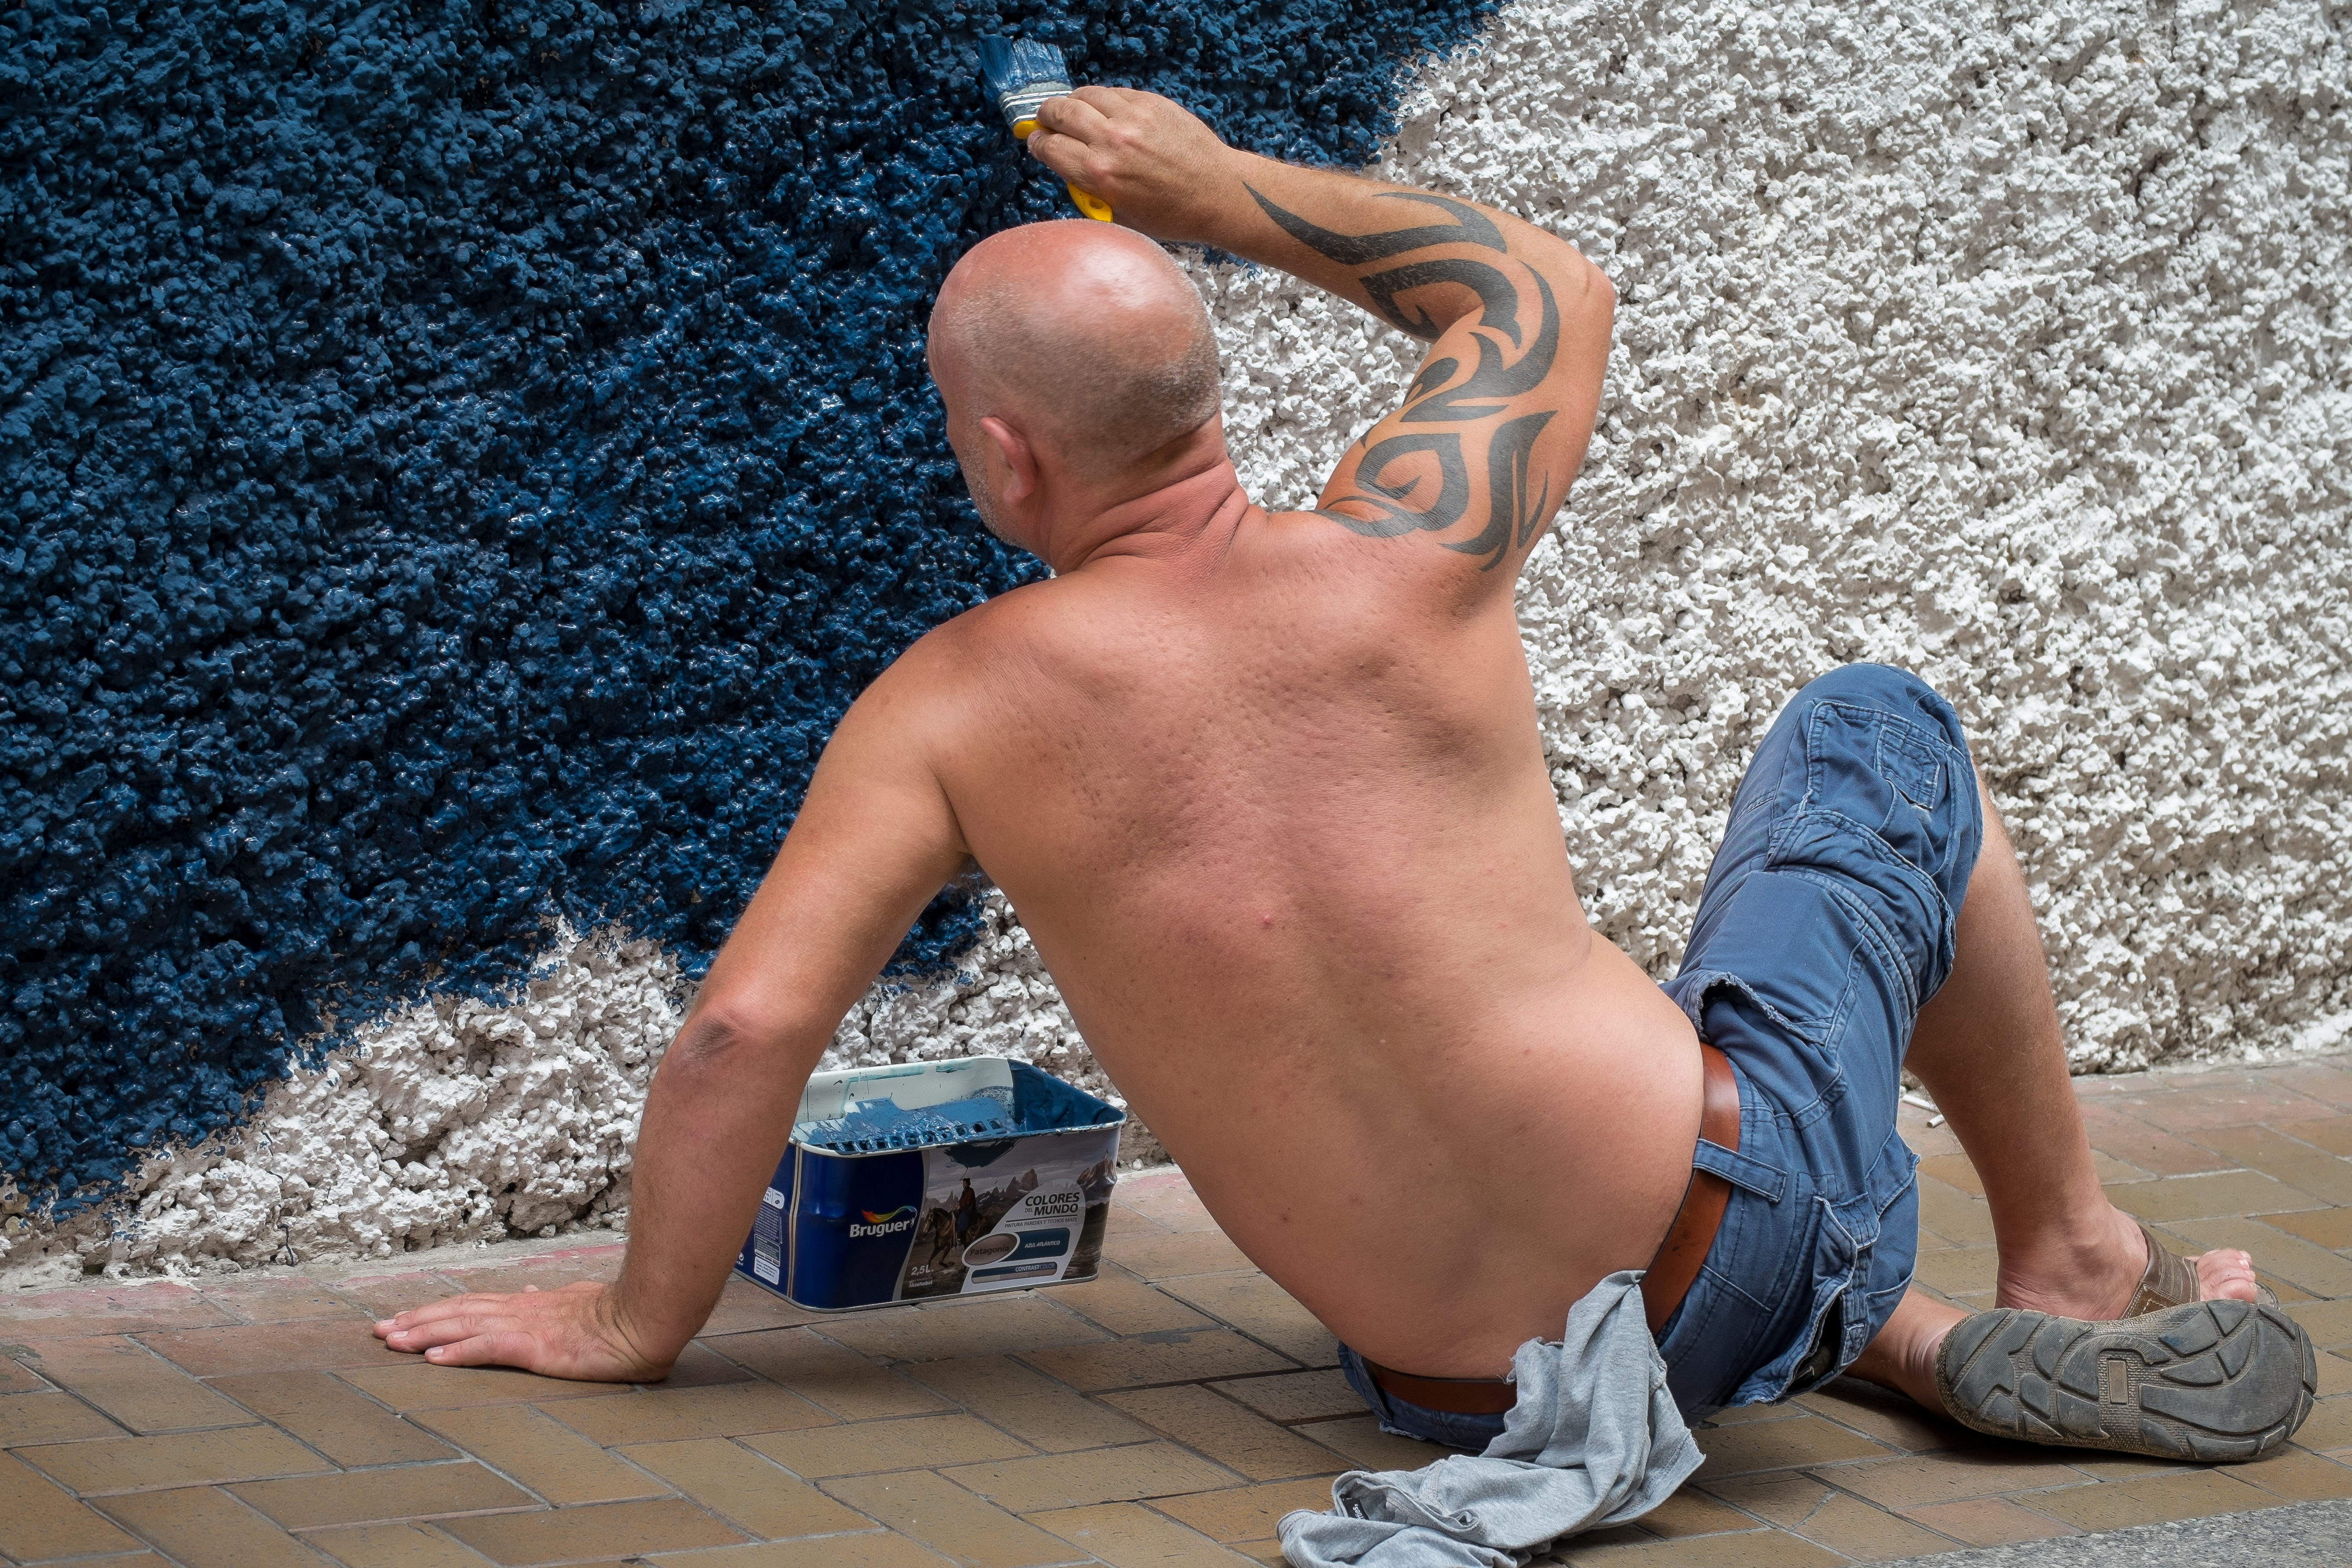
man, person, street, boy, wall, male, leg, model, sitting, muscle, spain, painter, beauty, fuji, xpro1, xf55200, fujinon, benidorm, barechestedness, human positions, sun tanning, art model